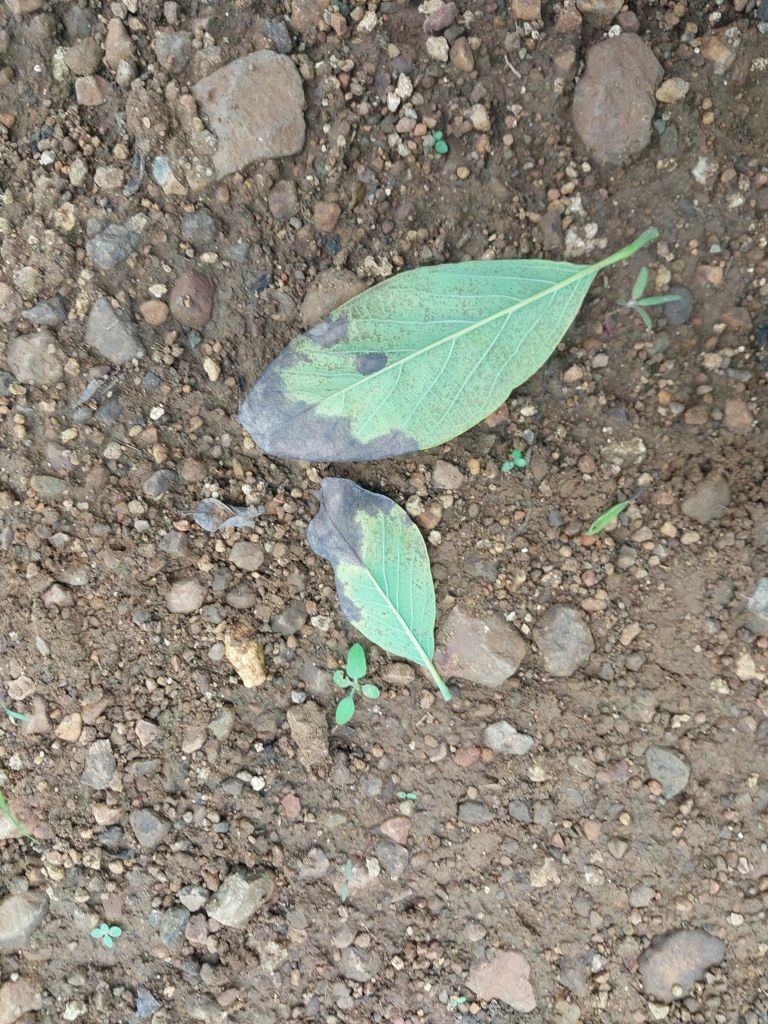
Disease label: Leaf spot on Leaves